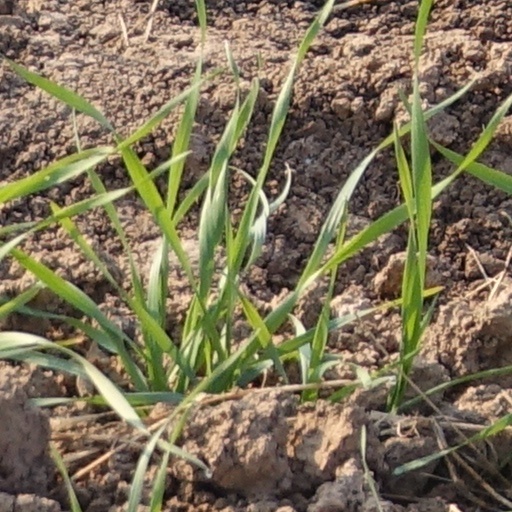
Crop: wheat